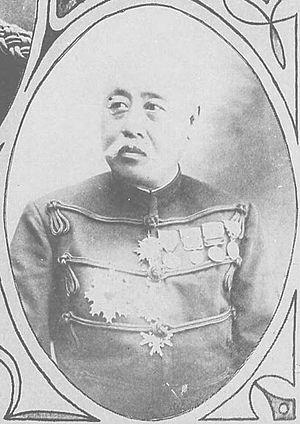
Le baron Tsukamoto Katsuyoshi est un général de l'armée impériale japonaise.